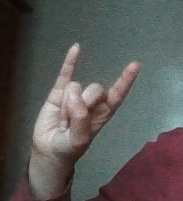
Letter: la